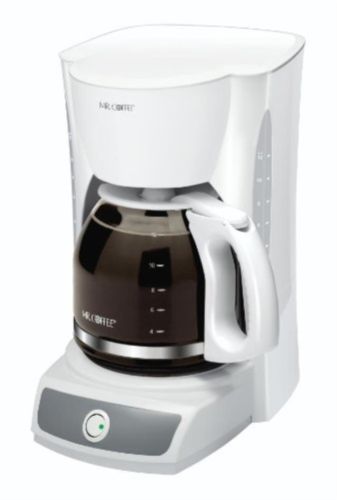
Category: coffee maker